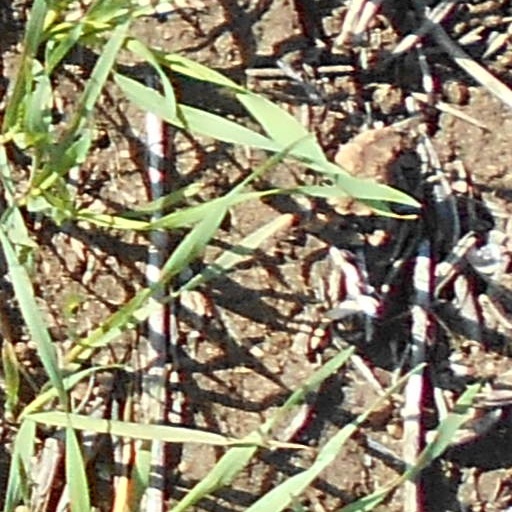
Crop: wheat